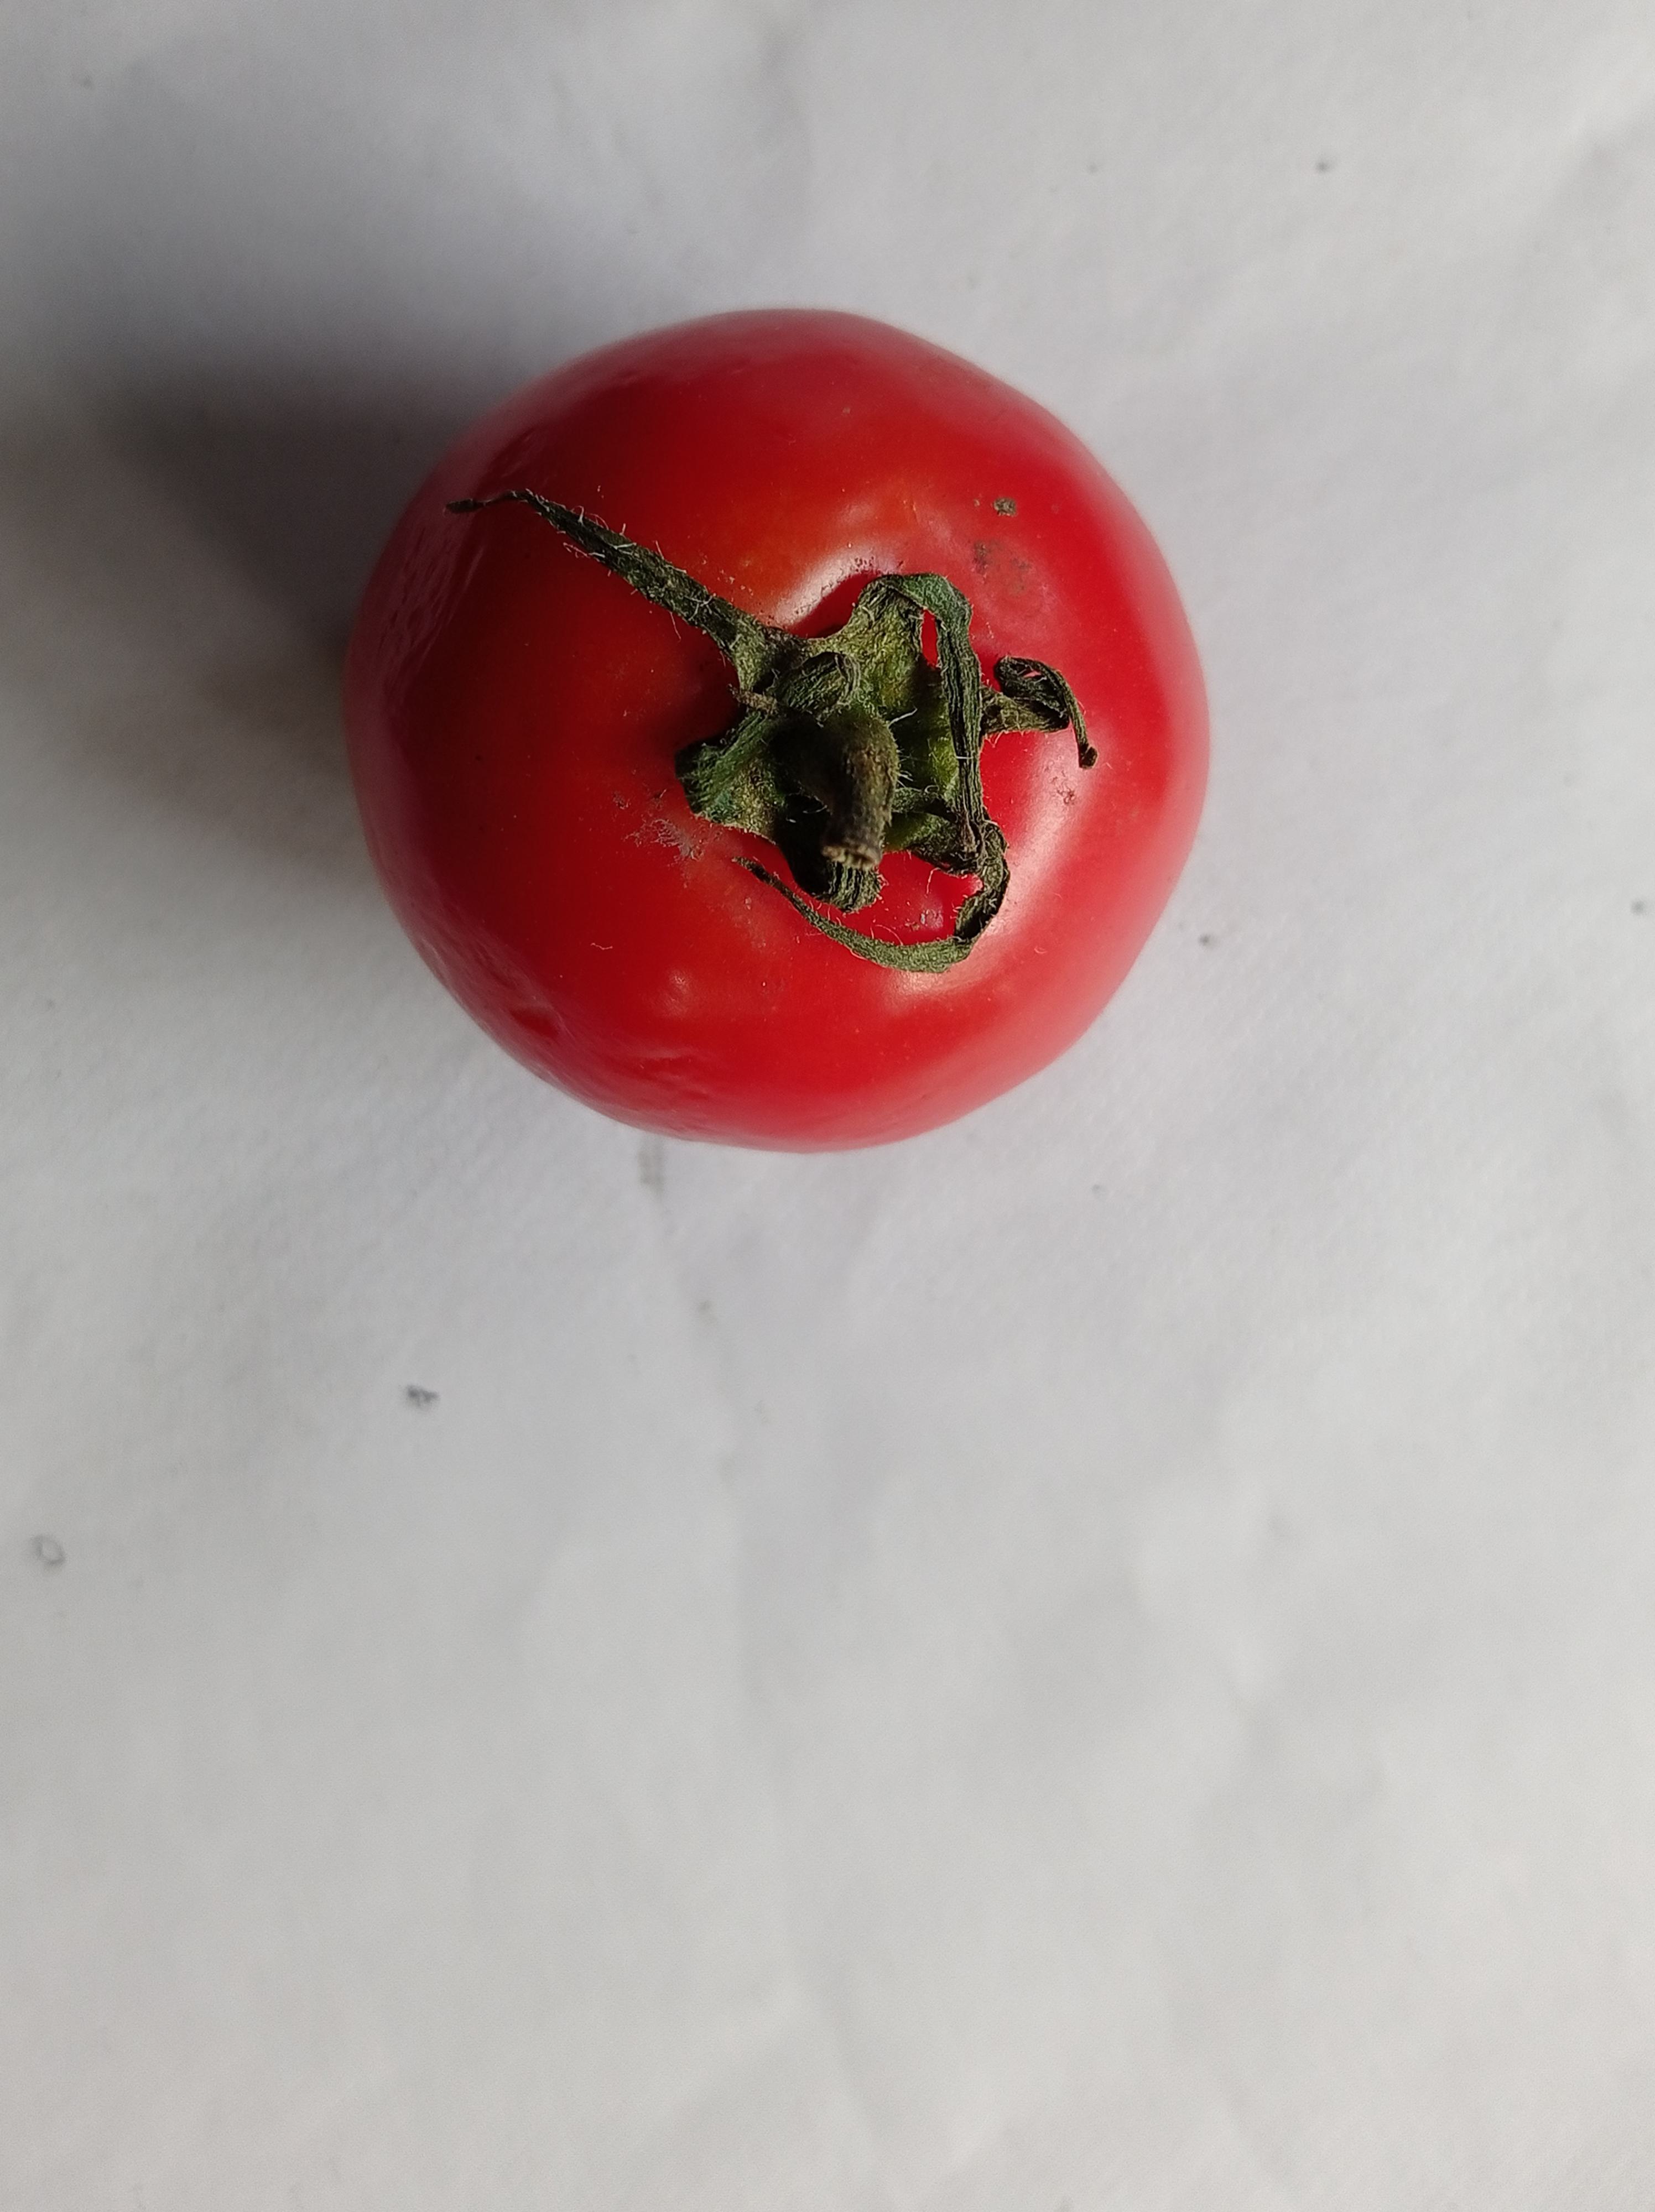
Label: Fresh